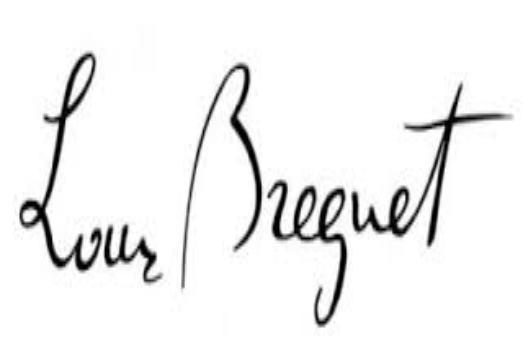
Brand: Breguet
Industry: Electronic